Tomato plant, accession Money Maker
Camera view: vertical (180 deg); turntable rotation: 150 degrees
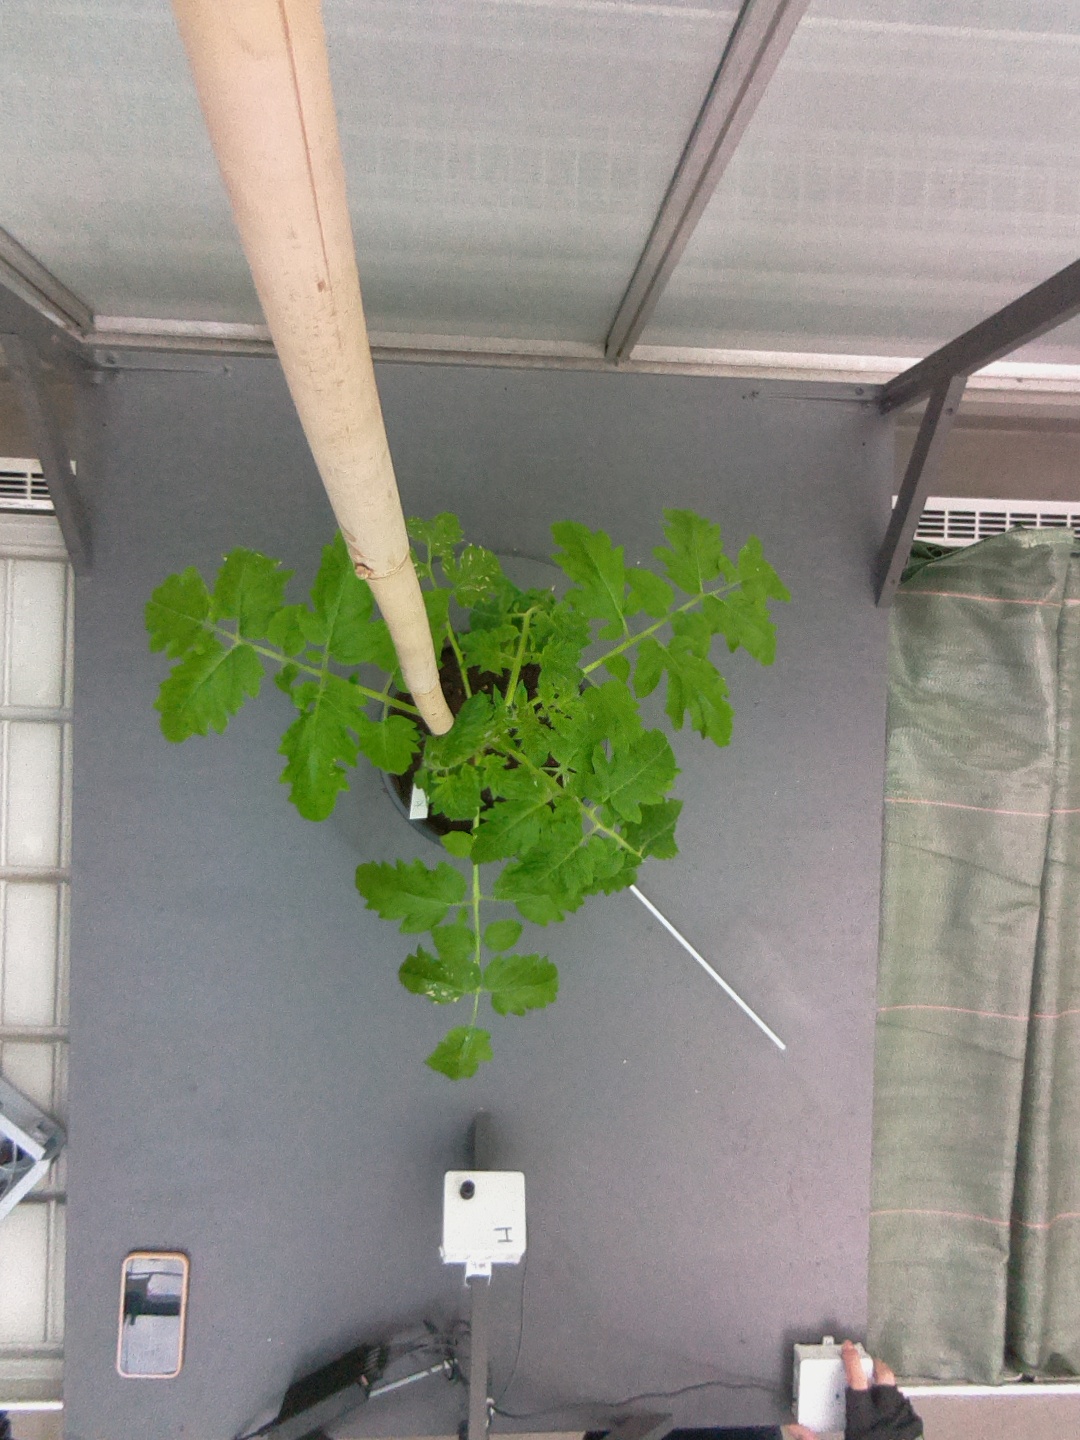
BBCH growth stage 14: 8 of true leaves visible